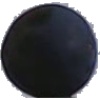
Label: Grape Blue 1